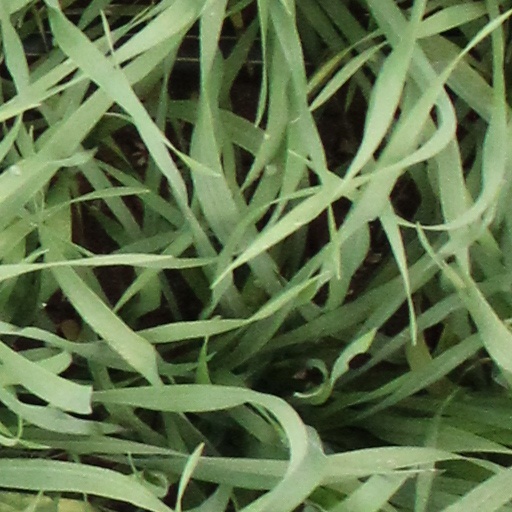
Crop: wheat